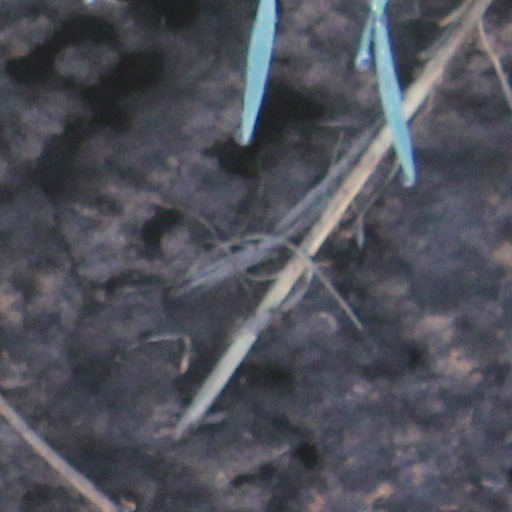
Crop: wheat